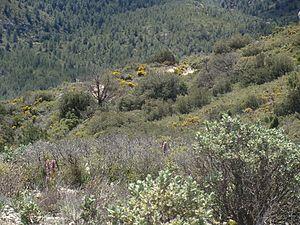
La végétation du massif de l'Étoile
Le massif de l’Étoile est un petit massif montagneux situé au nord de Marseille. D'une superficie de 10 000 hectares, il culmine à 779 mètres au Grand-Puech. Avec le massif du Garlaban, il forme une chaîne de montagnes de la basse Provence calcaire littorale dans le sud des Bouches-du-Rhône. Elles constituent un vaste espace naturel d’environ 20 000 hectares qui émergent au cœur d’un complexe urbain de plus d’un million d’habitants avec les agglomérations de Marseille, Aix-en-Provence, Aubagne et Gardanne.